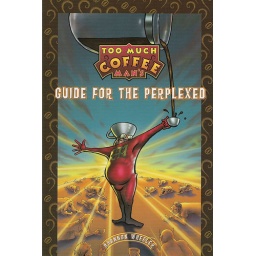
heven is a big coffee pot in the sky